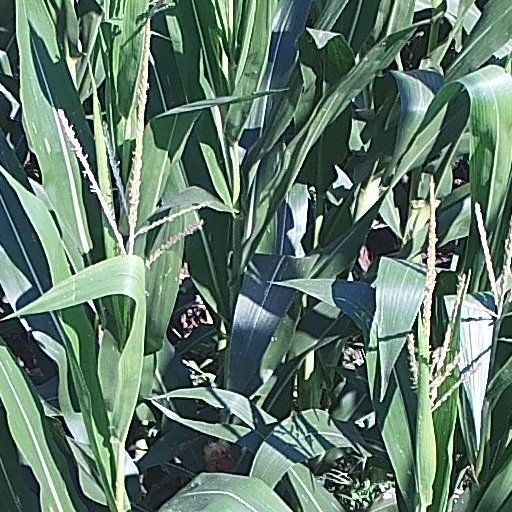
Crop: maize; corn